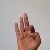
The image shows a hand gesture representing the letter 'F' in Indian Sign Language.